Answer in natural language. Is black tv to the left of white colour dining table? Choose between the following options: no or yes
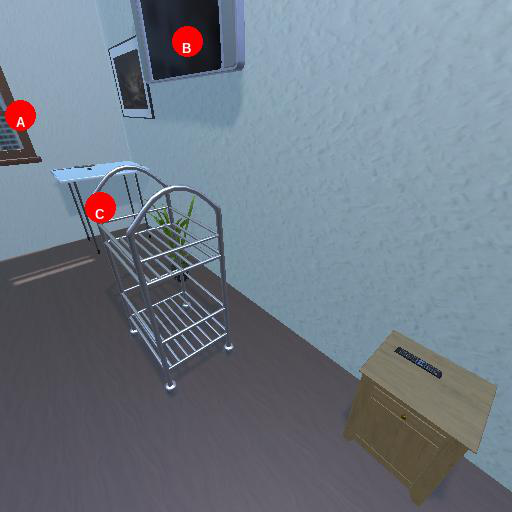
<answer>no</answer>